Community centre

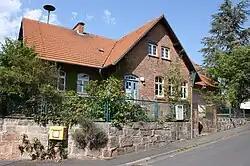
Community centre in Marburg an der Lahn, Germany.

A community centre, community center, or community hall is a public location where members of a community gather for group activities, social support, public information, and other purposes. They may be open for the whole community or for a specialized subgroup within the greater community. Community centres can be religious in nature, such as Christian churches, Islamic mosques, Jewish synagogues, Hindu temples, or Buddhist temples; though they can also be secular and in some cases government-run, such as youth clubs or Leisure centres.